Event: Hurricane Matthew
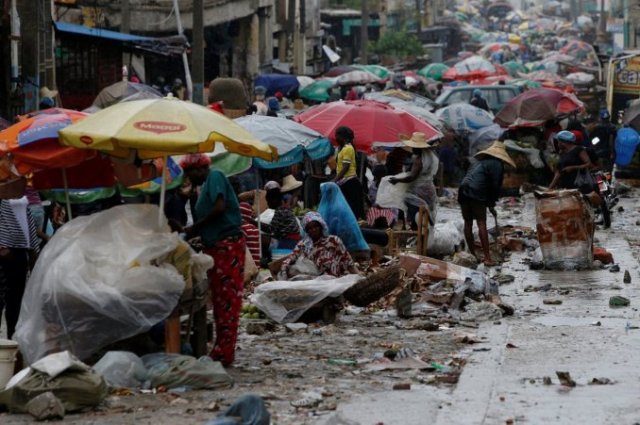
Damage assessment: damage